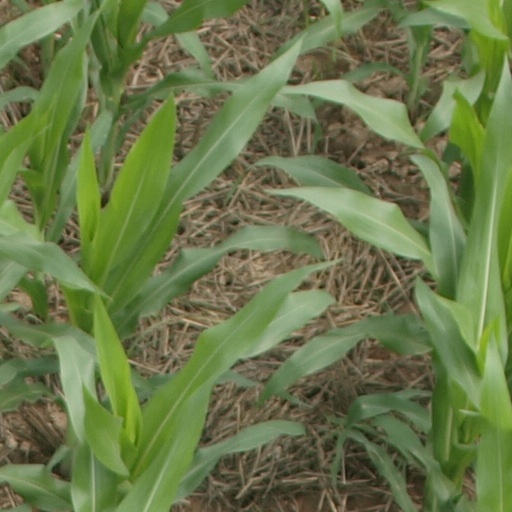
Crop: maize; corn